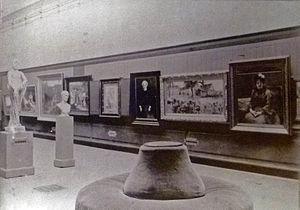
Le Groupe des Vingt est un cercle artistique d'avant-garde fondé à Bruxelles en 1883 par Octave Maus. Émanant d'une scission du cercle L'Essor, il a été continué après 1894 par La Libre Esthétique. Les membres du groupe des XX sont appelés « vingtistes ».
Le Salon des XX est une exposition d'art fondée à Bruxelles en 1884, par l'union de 20 artistes, le Groupe des XX, avec pour secrétaire Octave Maus. Le Groupe des XX a été dissous en 1893, mais son salon a été suivi par celui de la Libre Esthétique, qui a duré jusqu'à la Première Guerre mondiale. Le Salon des XX était à sa fondation un salon très avant-gardiste.
L'Art social est un concept apparu à la fin du XIXᵉ siècle en France dans la foulée des revendications sociales portées par des groupes d'intellectuels anarchistes et de politiciens solidaristes. Cette idée s'inscrit dans une démarche moderniste en occident valorisant les arts utiles à la société et s'opposant au concept de l'Art pour l'Art et de l'Art académique. Quelques artistes des avant-gardes s'associent au concept sur le plan théorique et éducatif. Les architectes et les artistes-artisans des métiers de l'art sont les principaux intervenants aux développements des différents mouvements artistiques et propositions esthétiques transformant le cadre de vie sociale de 1890 à 1960. La fin de la modernité et des avant-gardes artistiques et l'avènement d'un espace public hautement esthétisé au milieu du XXᵉ siècle ouvrent de nouvelles voies artistiques. L'une dite Art contemporain rompt avec la tradition des beaux-arts, applique les idées de Marcel Duchamp appuyé par les institutions académiques, les musées et galeries d'art, les collectionneurs et le marché de l'art.